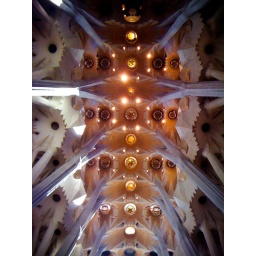
the ceiling is amazing. So high up and illuminated by colored glass windows facing the sky